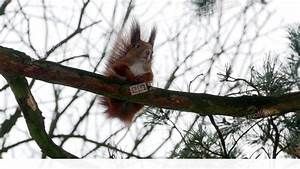
Label: scoiattolo